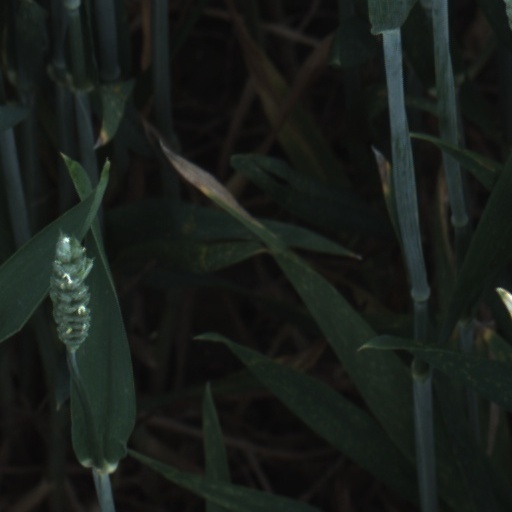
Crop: wheat